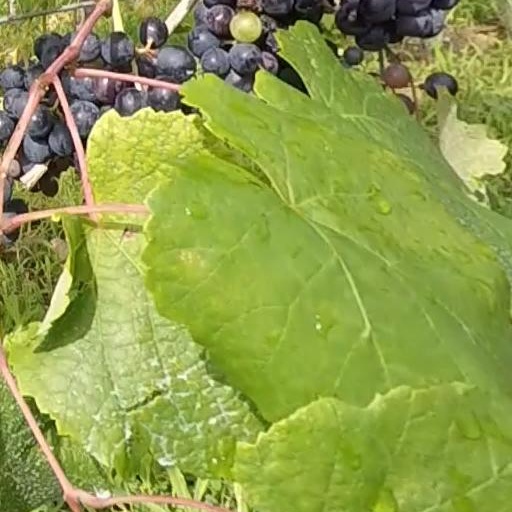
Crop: grape